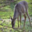
Label: deer